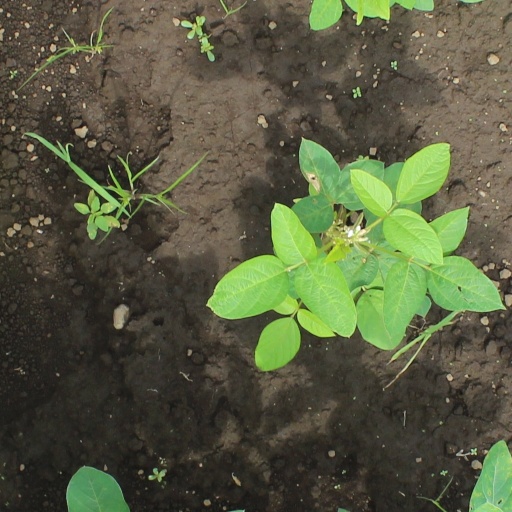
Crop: soybean